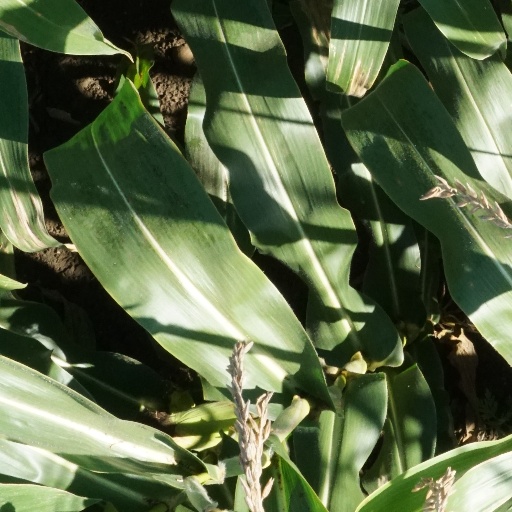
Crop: maize; corn